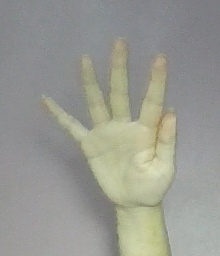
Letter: sheen